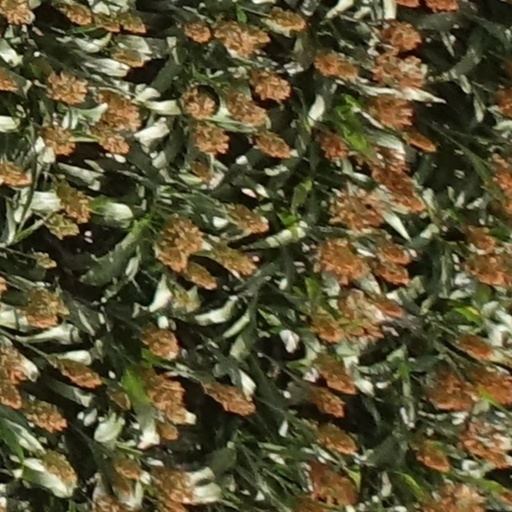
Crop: sorghum